Answer in natural language. Considering the relative positions, where is Doorway with respect to dark blue modern sofa? Choose between the following options: right or left
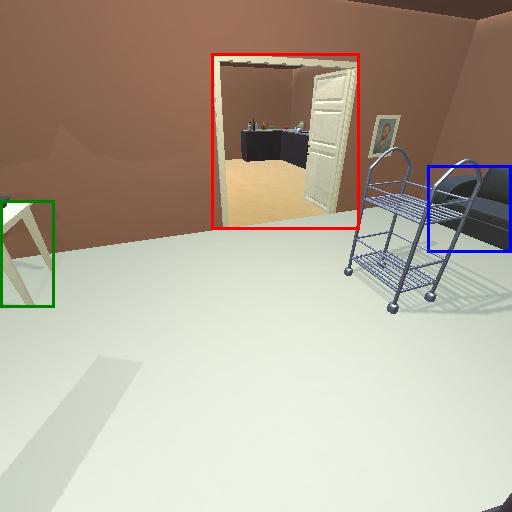
<answer>left</answer>